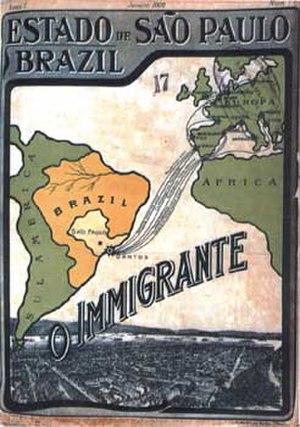
Les immigrants arabes et assyriens installés au Brésil arrivèrent d'origines variées : Syrie, Liban, Irak, Palestine, Égypte. Ils étaient donc constitués de peuples sensiblement différents, mais qui partageaient des fondements communs tels que la langue et la culture.